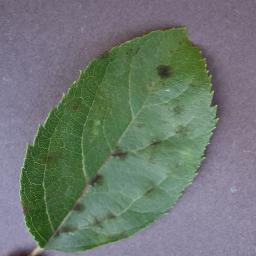
Label: Apple___Apple_scab